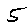
Label: 5